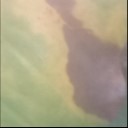
Label: Leaf_rust